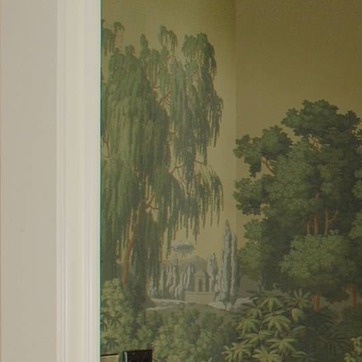
Material: wallpaper